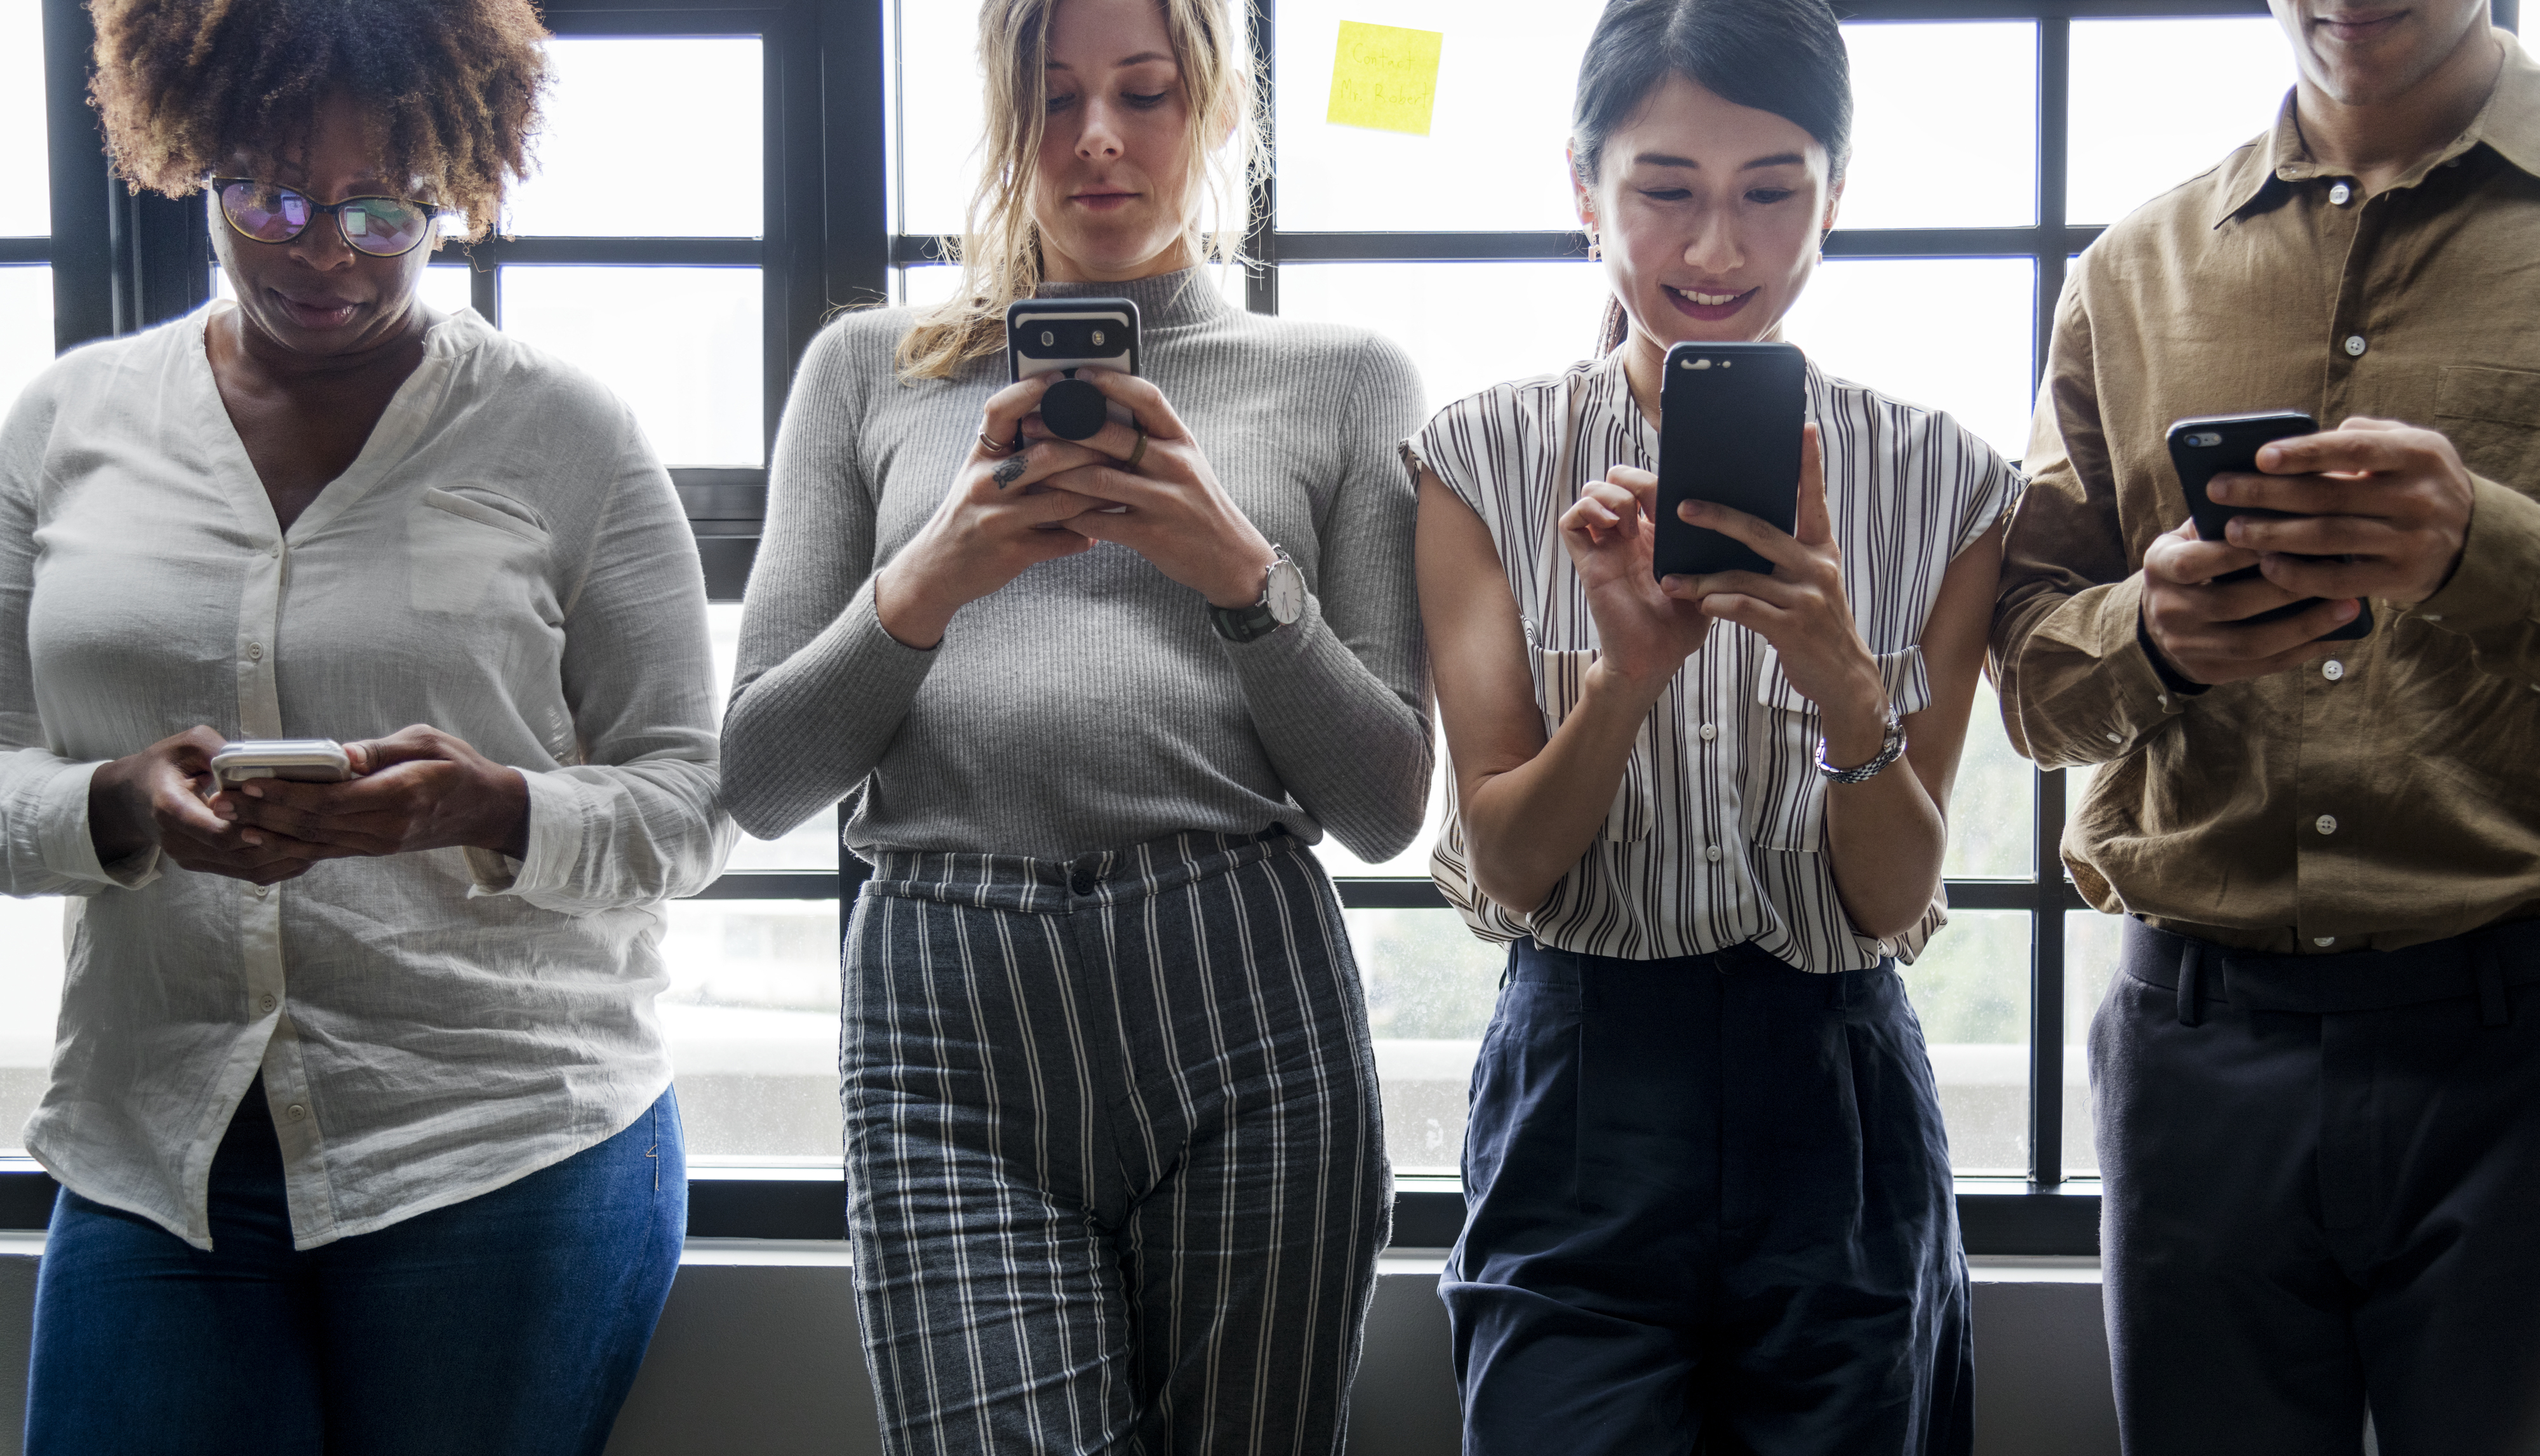
addict, addiction, african american, african descent, american, asian, black, casual, cellphone, chat, chatting, communication, community, connecting, connection, data, device, digital, electronic, ethnicity, friends, gadget, global, information, innovation, internet, man, media, message, messaging, mobile, network, networking, on social, online, phone, sharing, smartphone, social, technology, telephone, texting, together, togetherness, typing, using, wireless, woman, facial hair